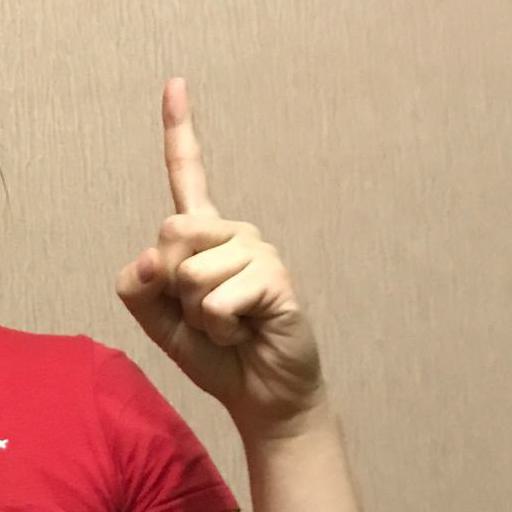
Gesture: one